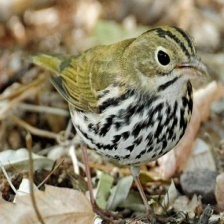
Species: D-ARNAUDS BARBET
Scientific name: TRACHYPHONUS DARNAUDII